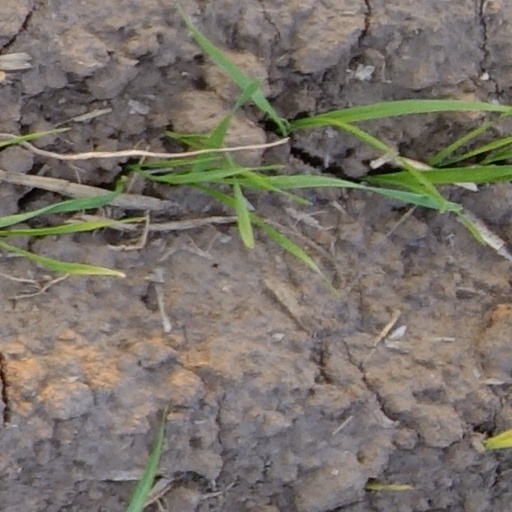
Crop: wheat